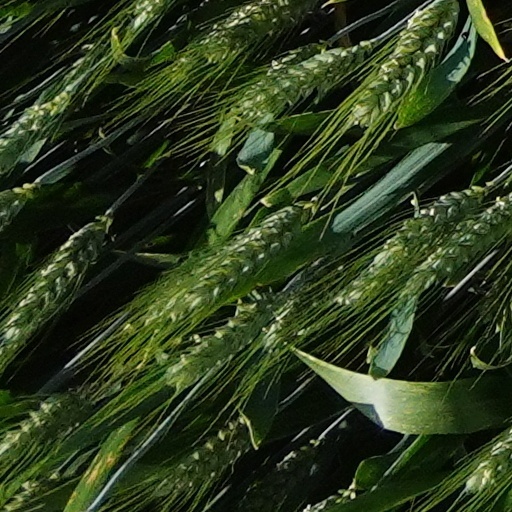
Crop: wheat